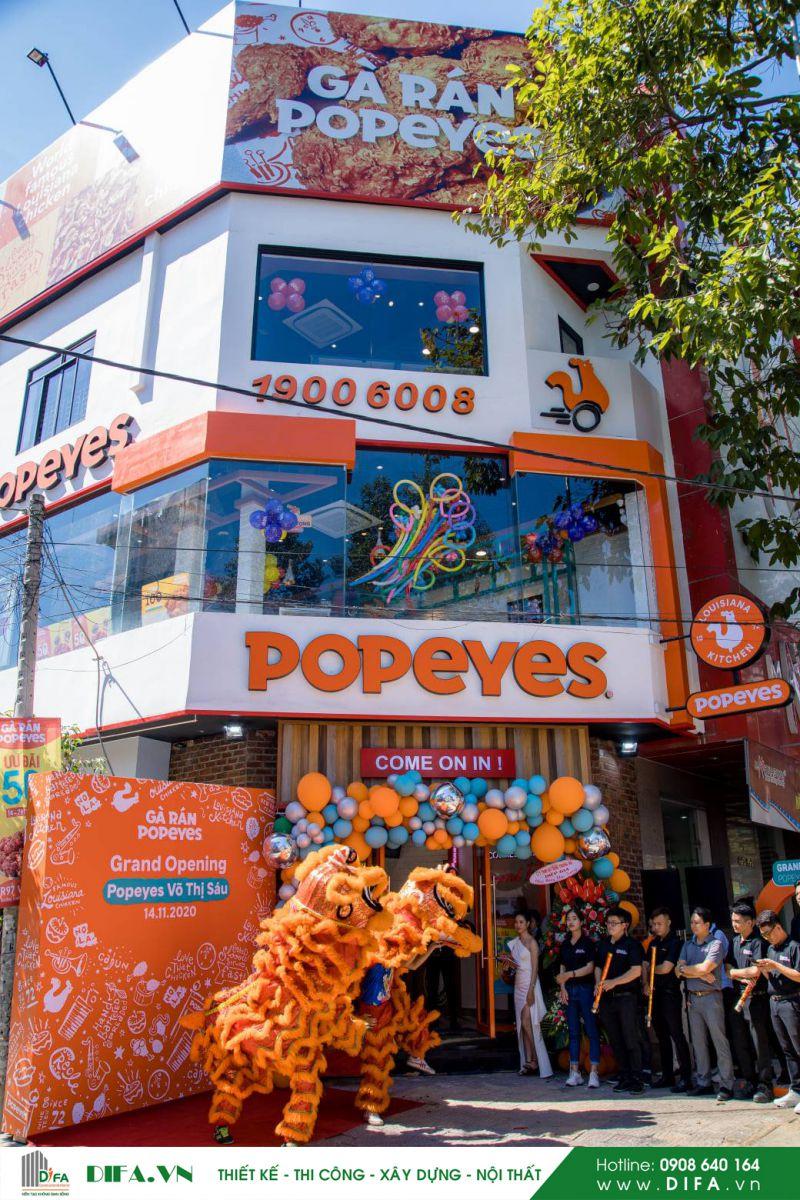
có một đám đông đang đứng xem biểu diễn múa lân ở trước cửa hàng